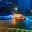
Label: ambulance